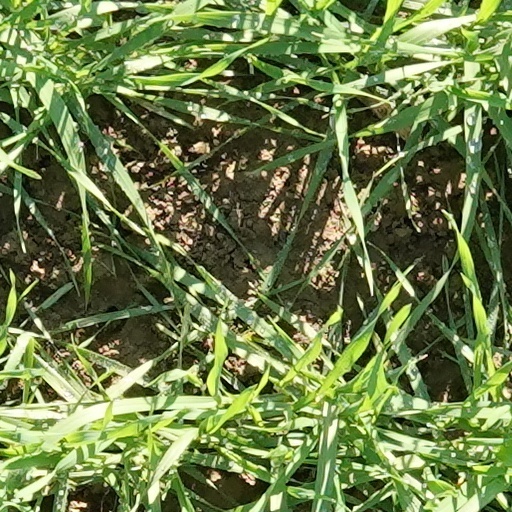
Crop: wheat